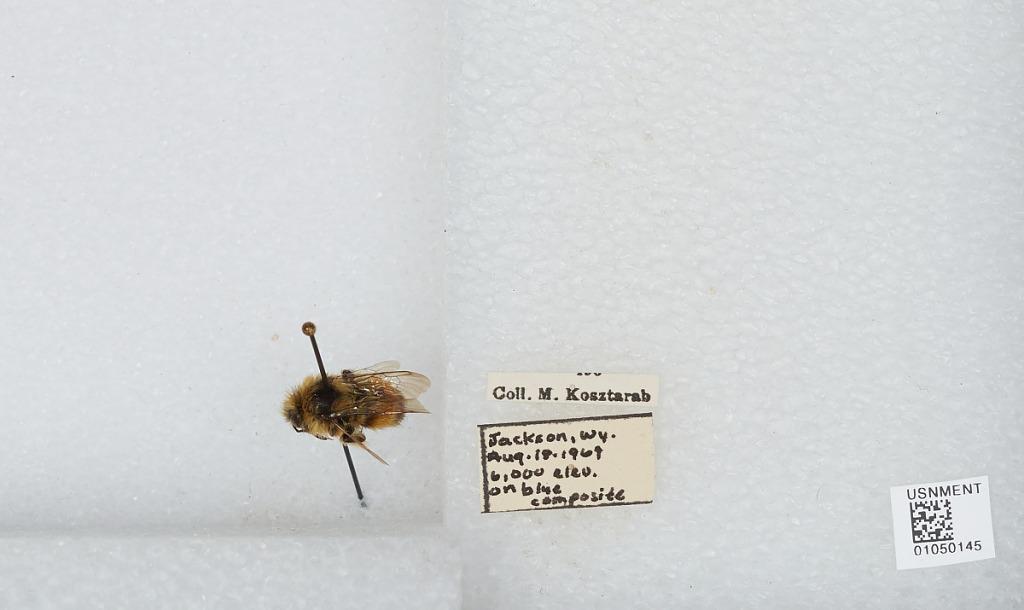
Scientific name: Bombus sp.
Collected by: M. Kosztarab
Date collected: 1969-8-18
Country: United States
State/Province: Wyoming
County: Teton
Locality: Jackson
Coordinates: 43.4753, -110.769